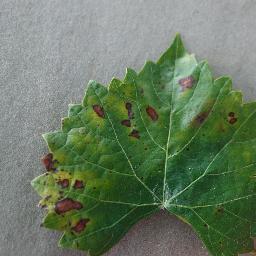
Label: Grape___Esca_(Black_Measles)